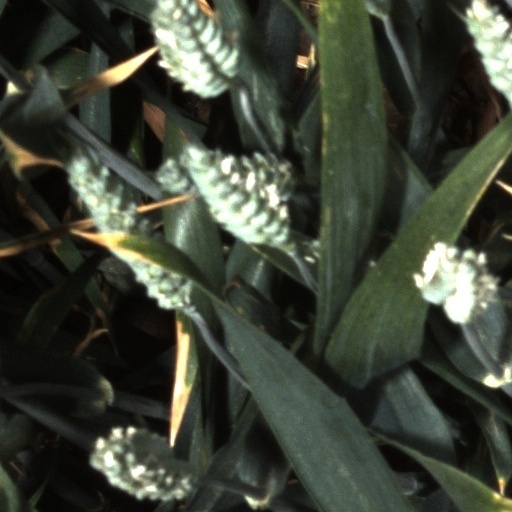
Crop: wheat